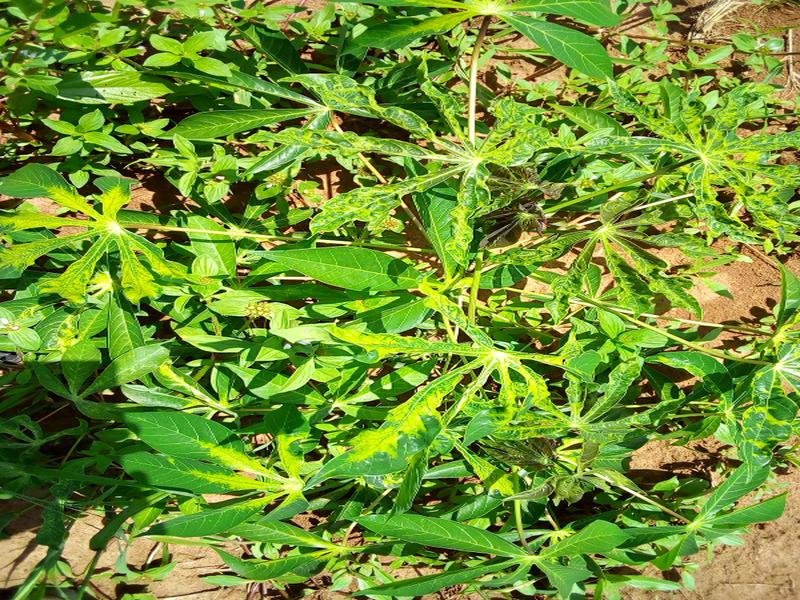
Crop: cassava
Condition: mosaic_disease